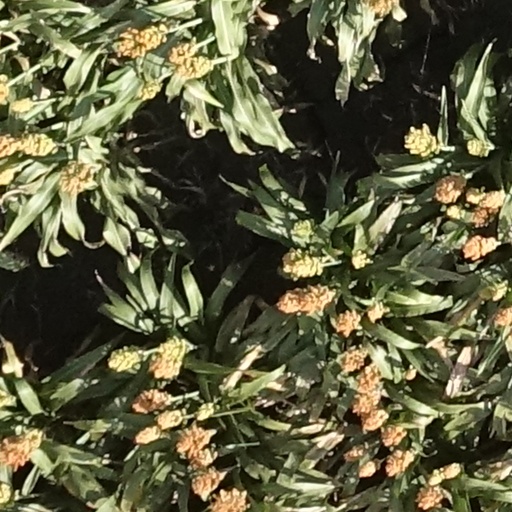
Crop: sorghum